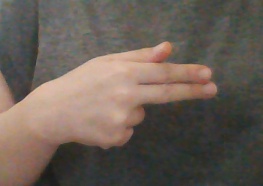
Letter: ghain